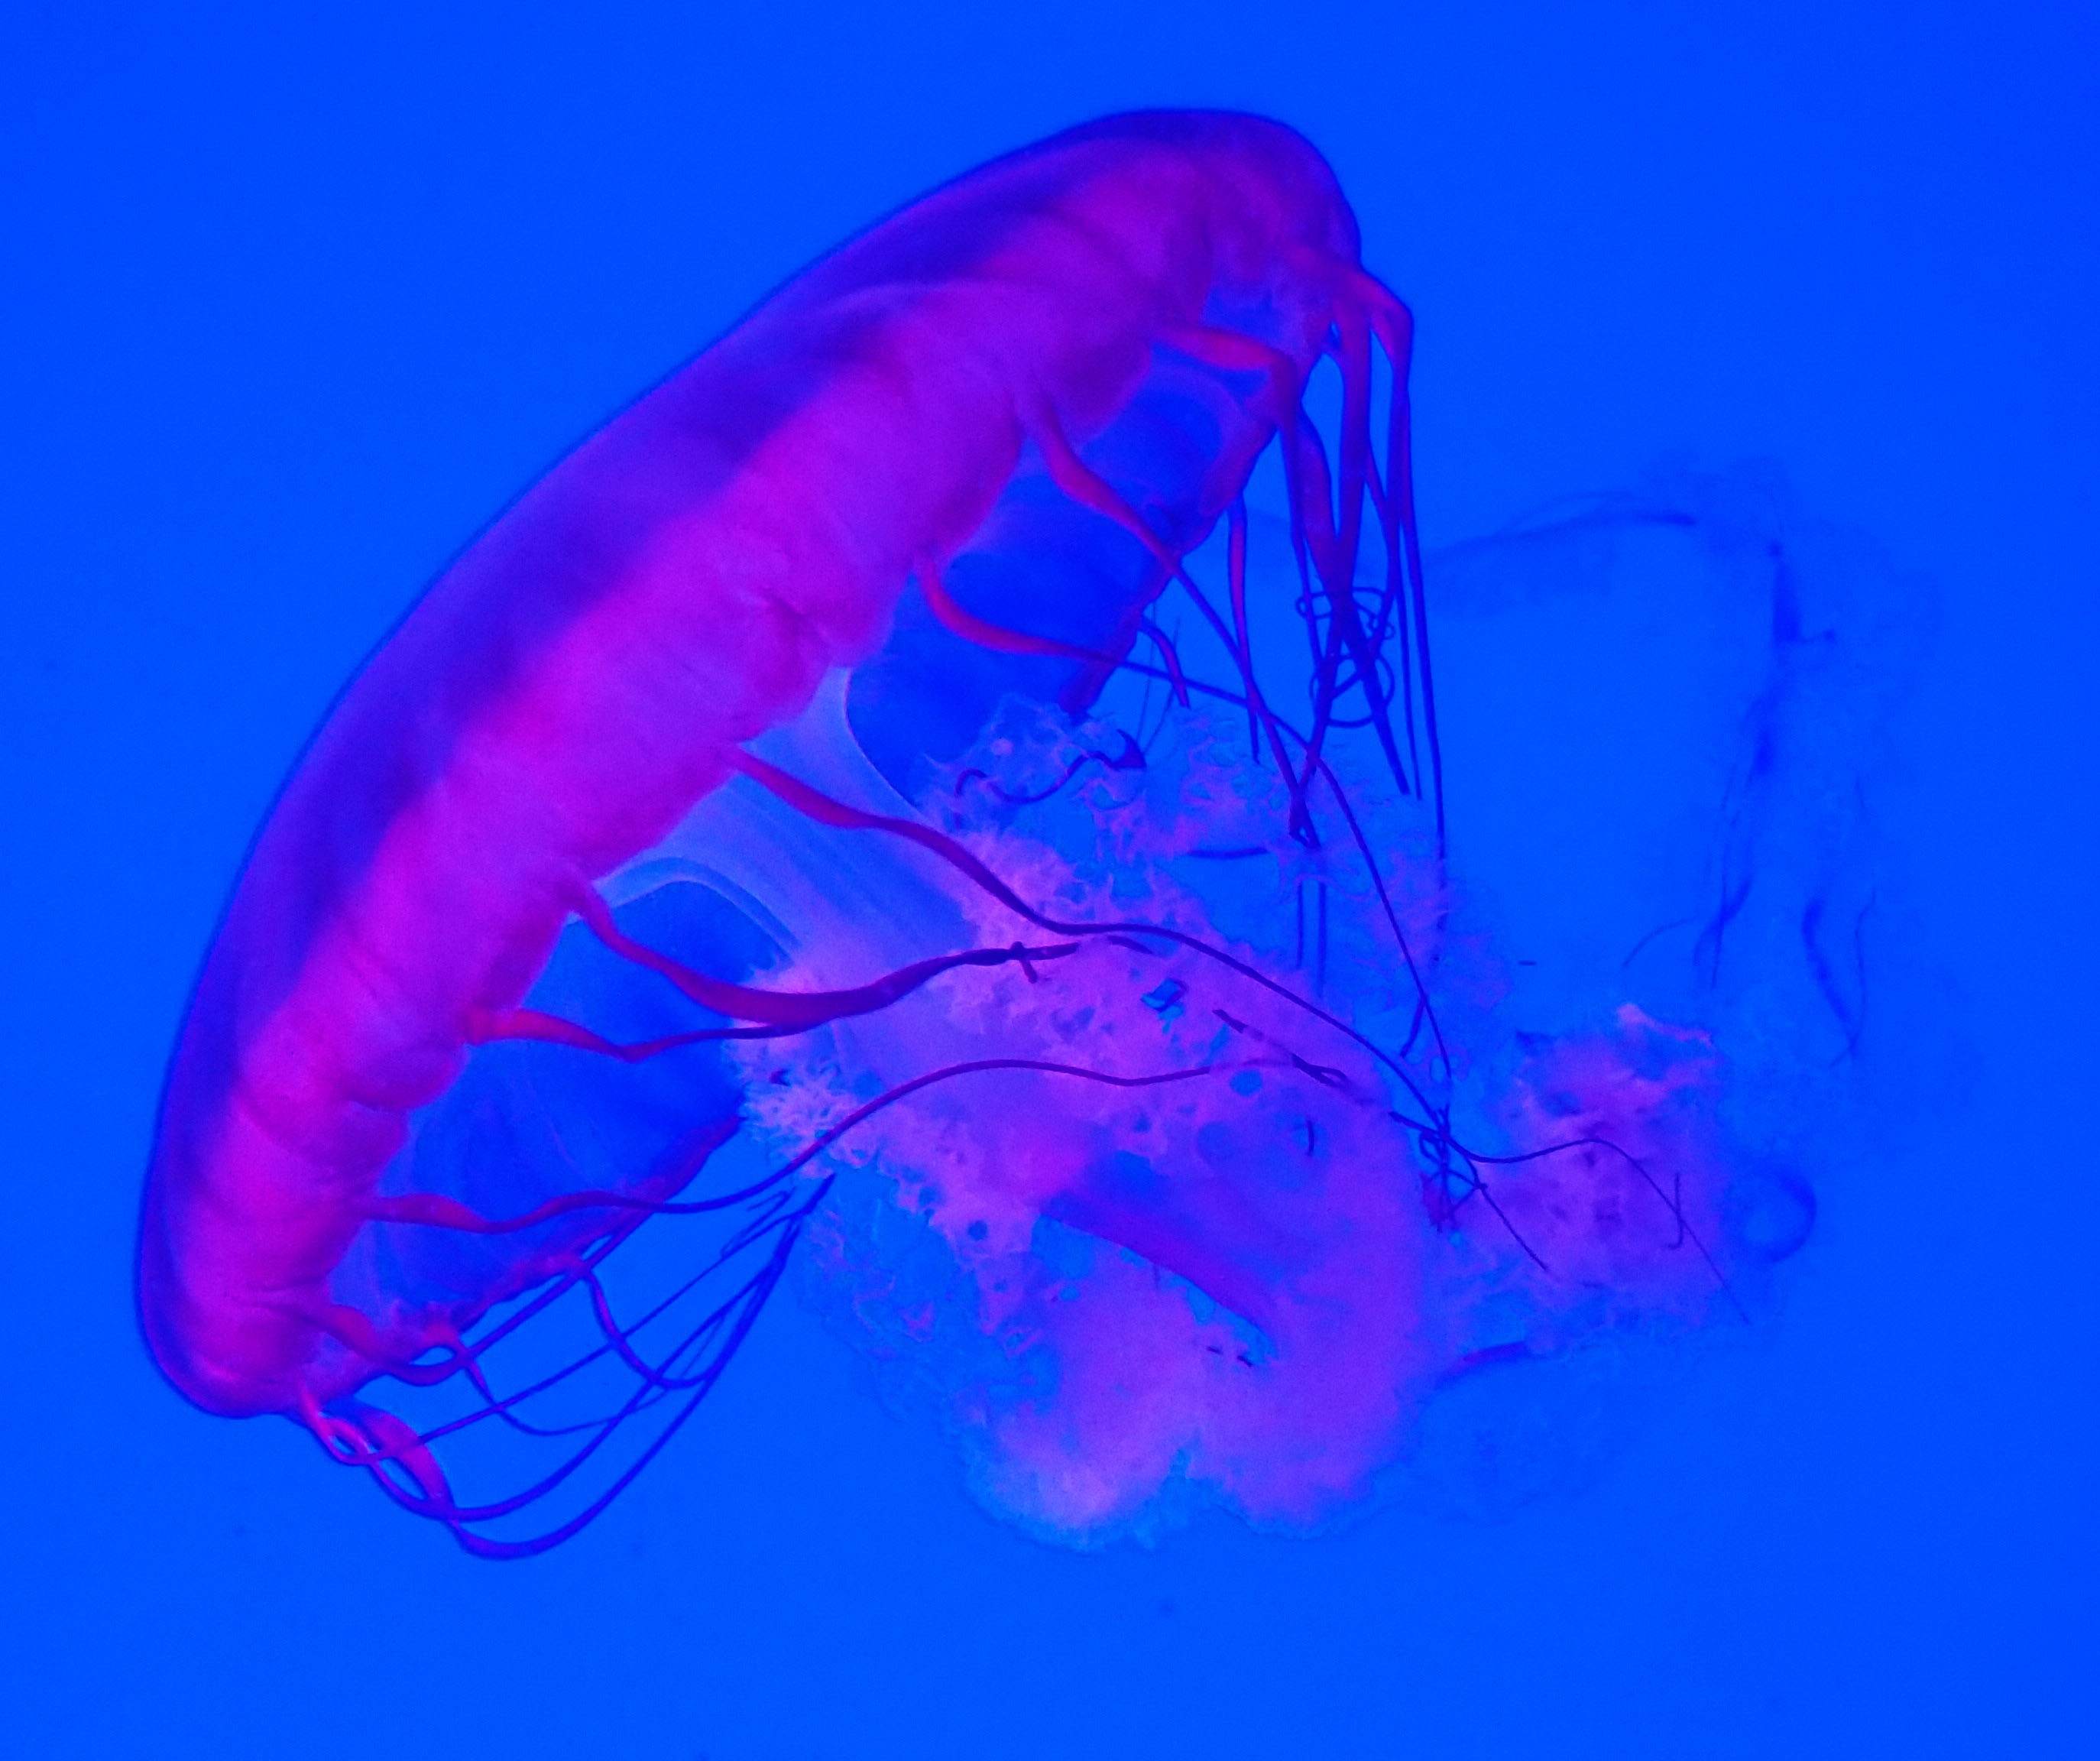
wing, petal, biology, jellyfish, blue, pink, invertebrate, aquarium, cnidaria, organism, marine biology, marine invertebrates